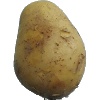
Label: white_potato